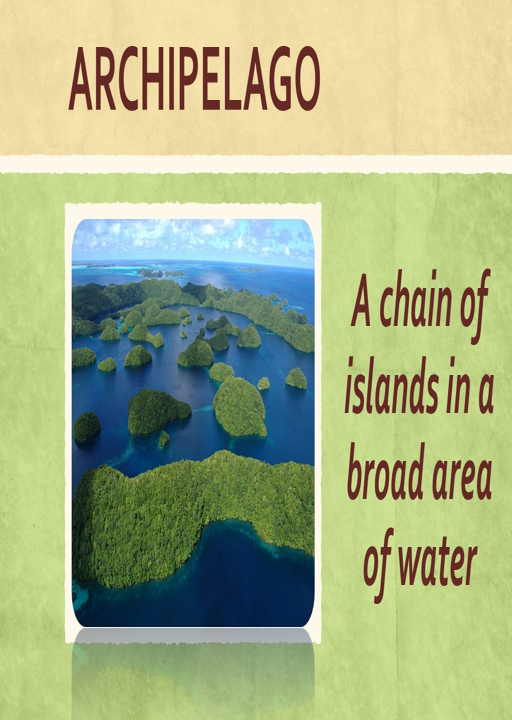
a chain of islands in a broad area of water